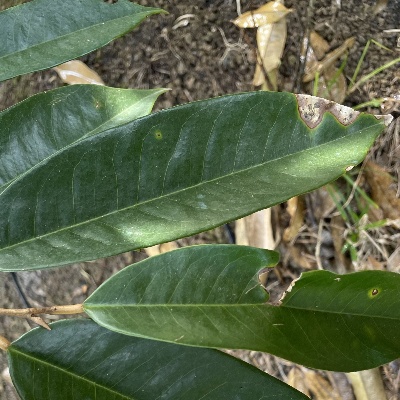
Label: Leaf_Phomopsis